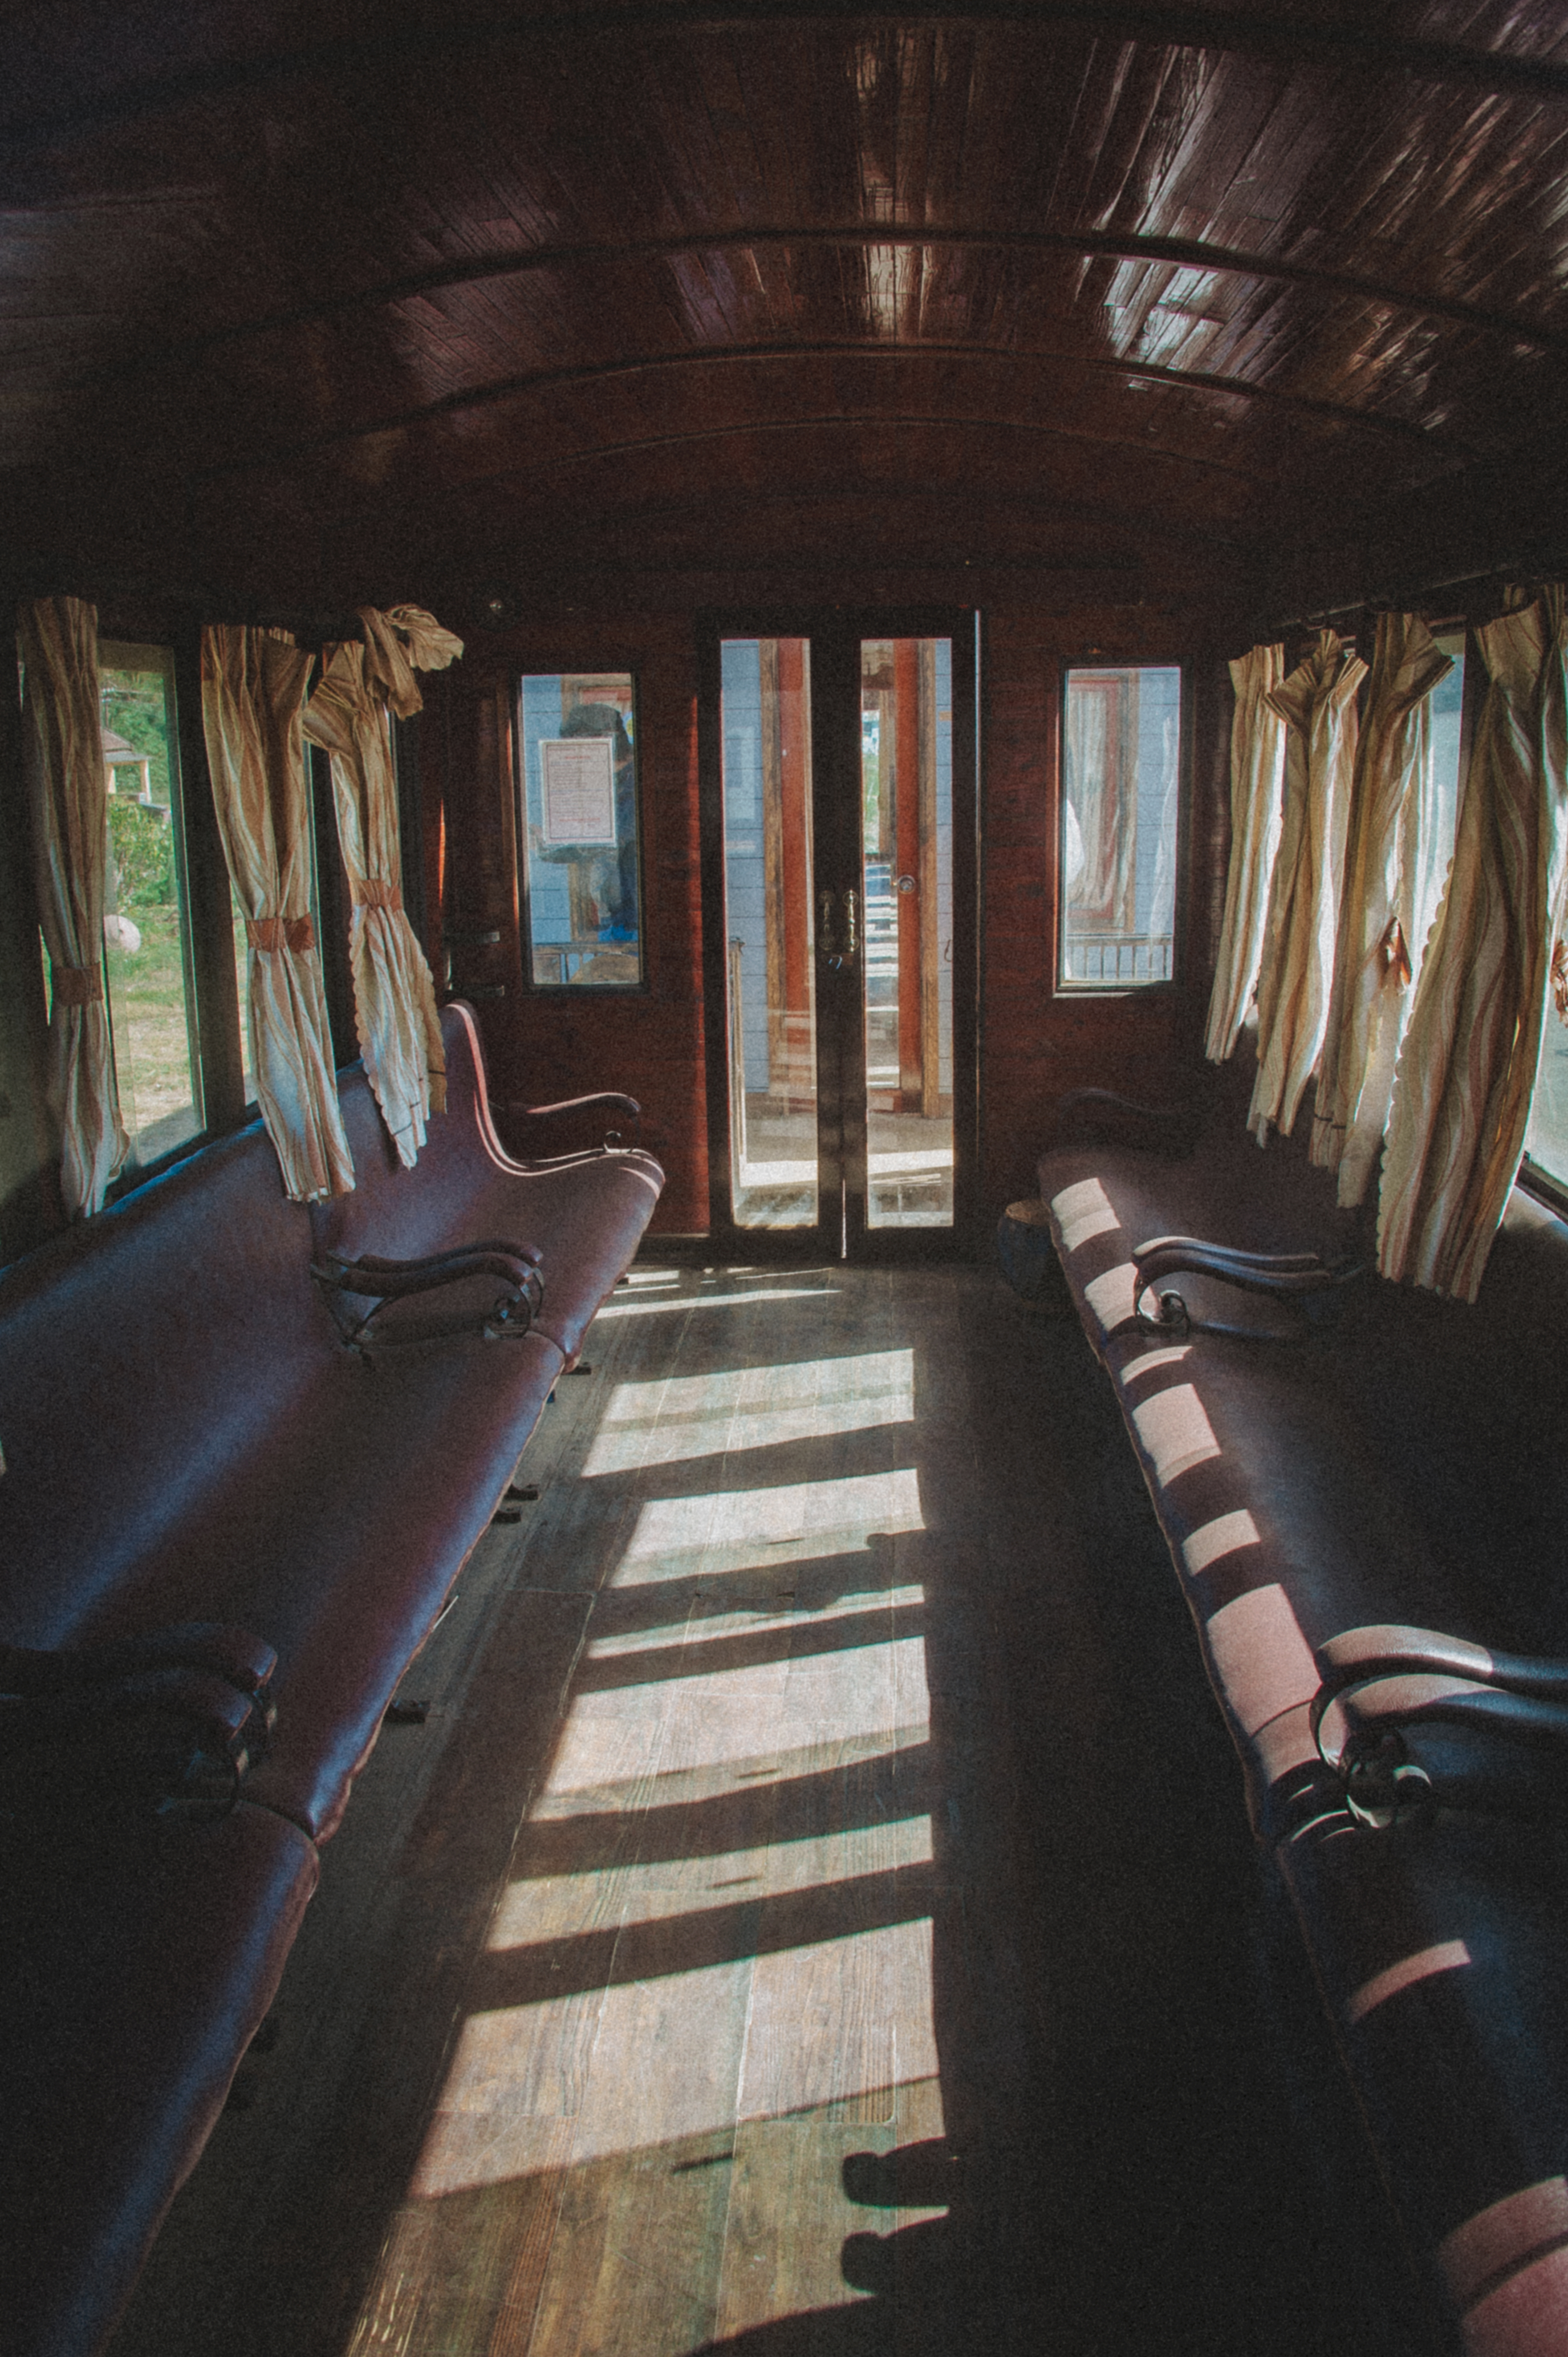
landscape, natural, structure, wood, floor, window, house, interior design, furniture